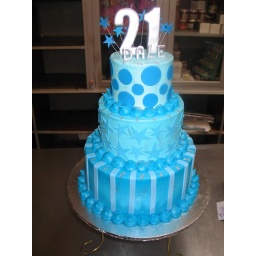
3 tier 21st birthday cake in shades of blue